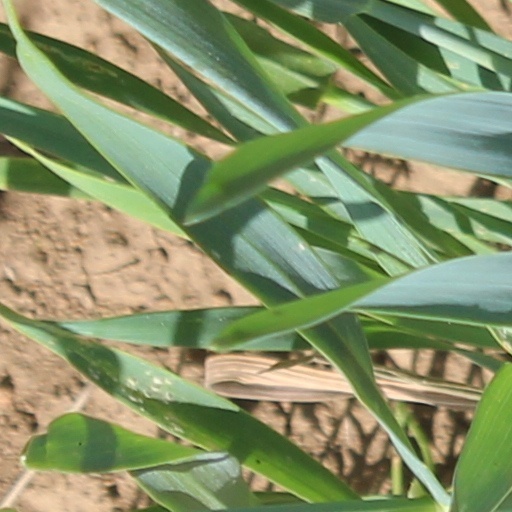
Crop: wheat